Sky position (RA, Dec in degrees): 249.728, 11.535
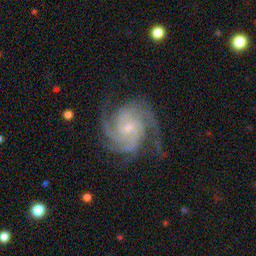
Galaxy morphology: Unbarred Loose Spiral Galaxies